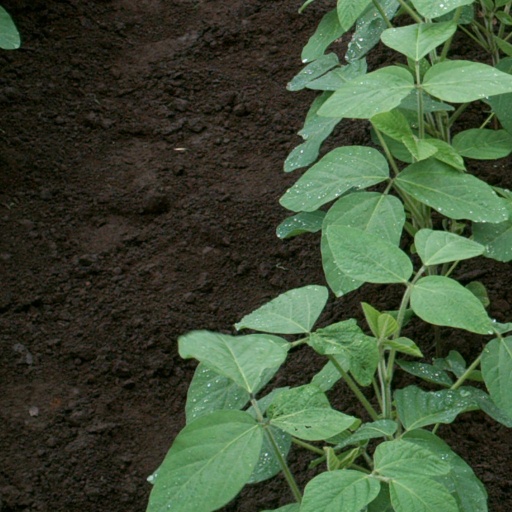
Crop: soybean